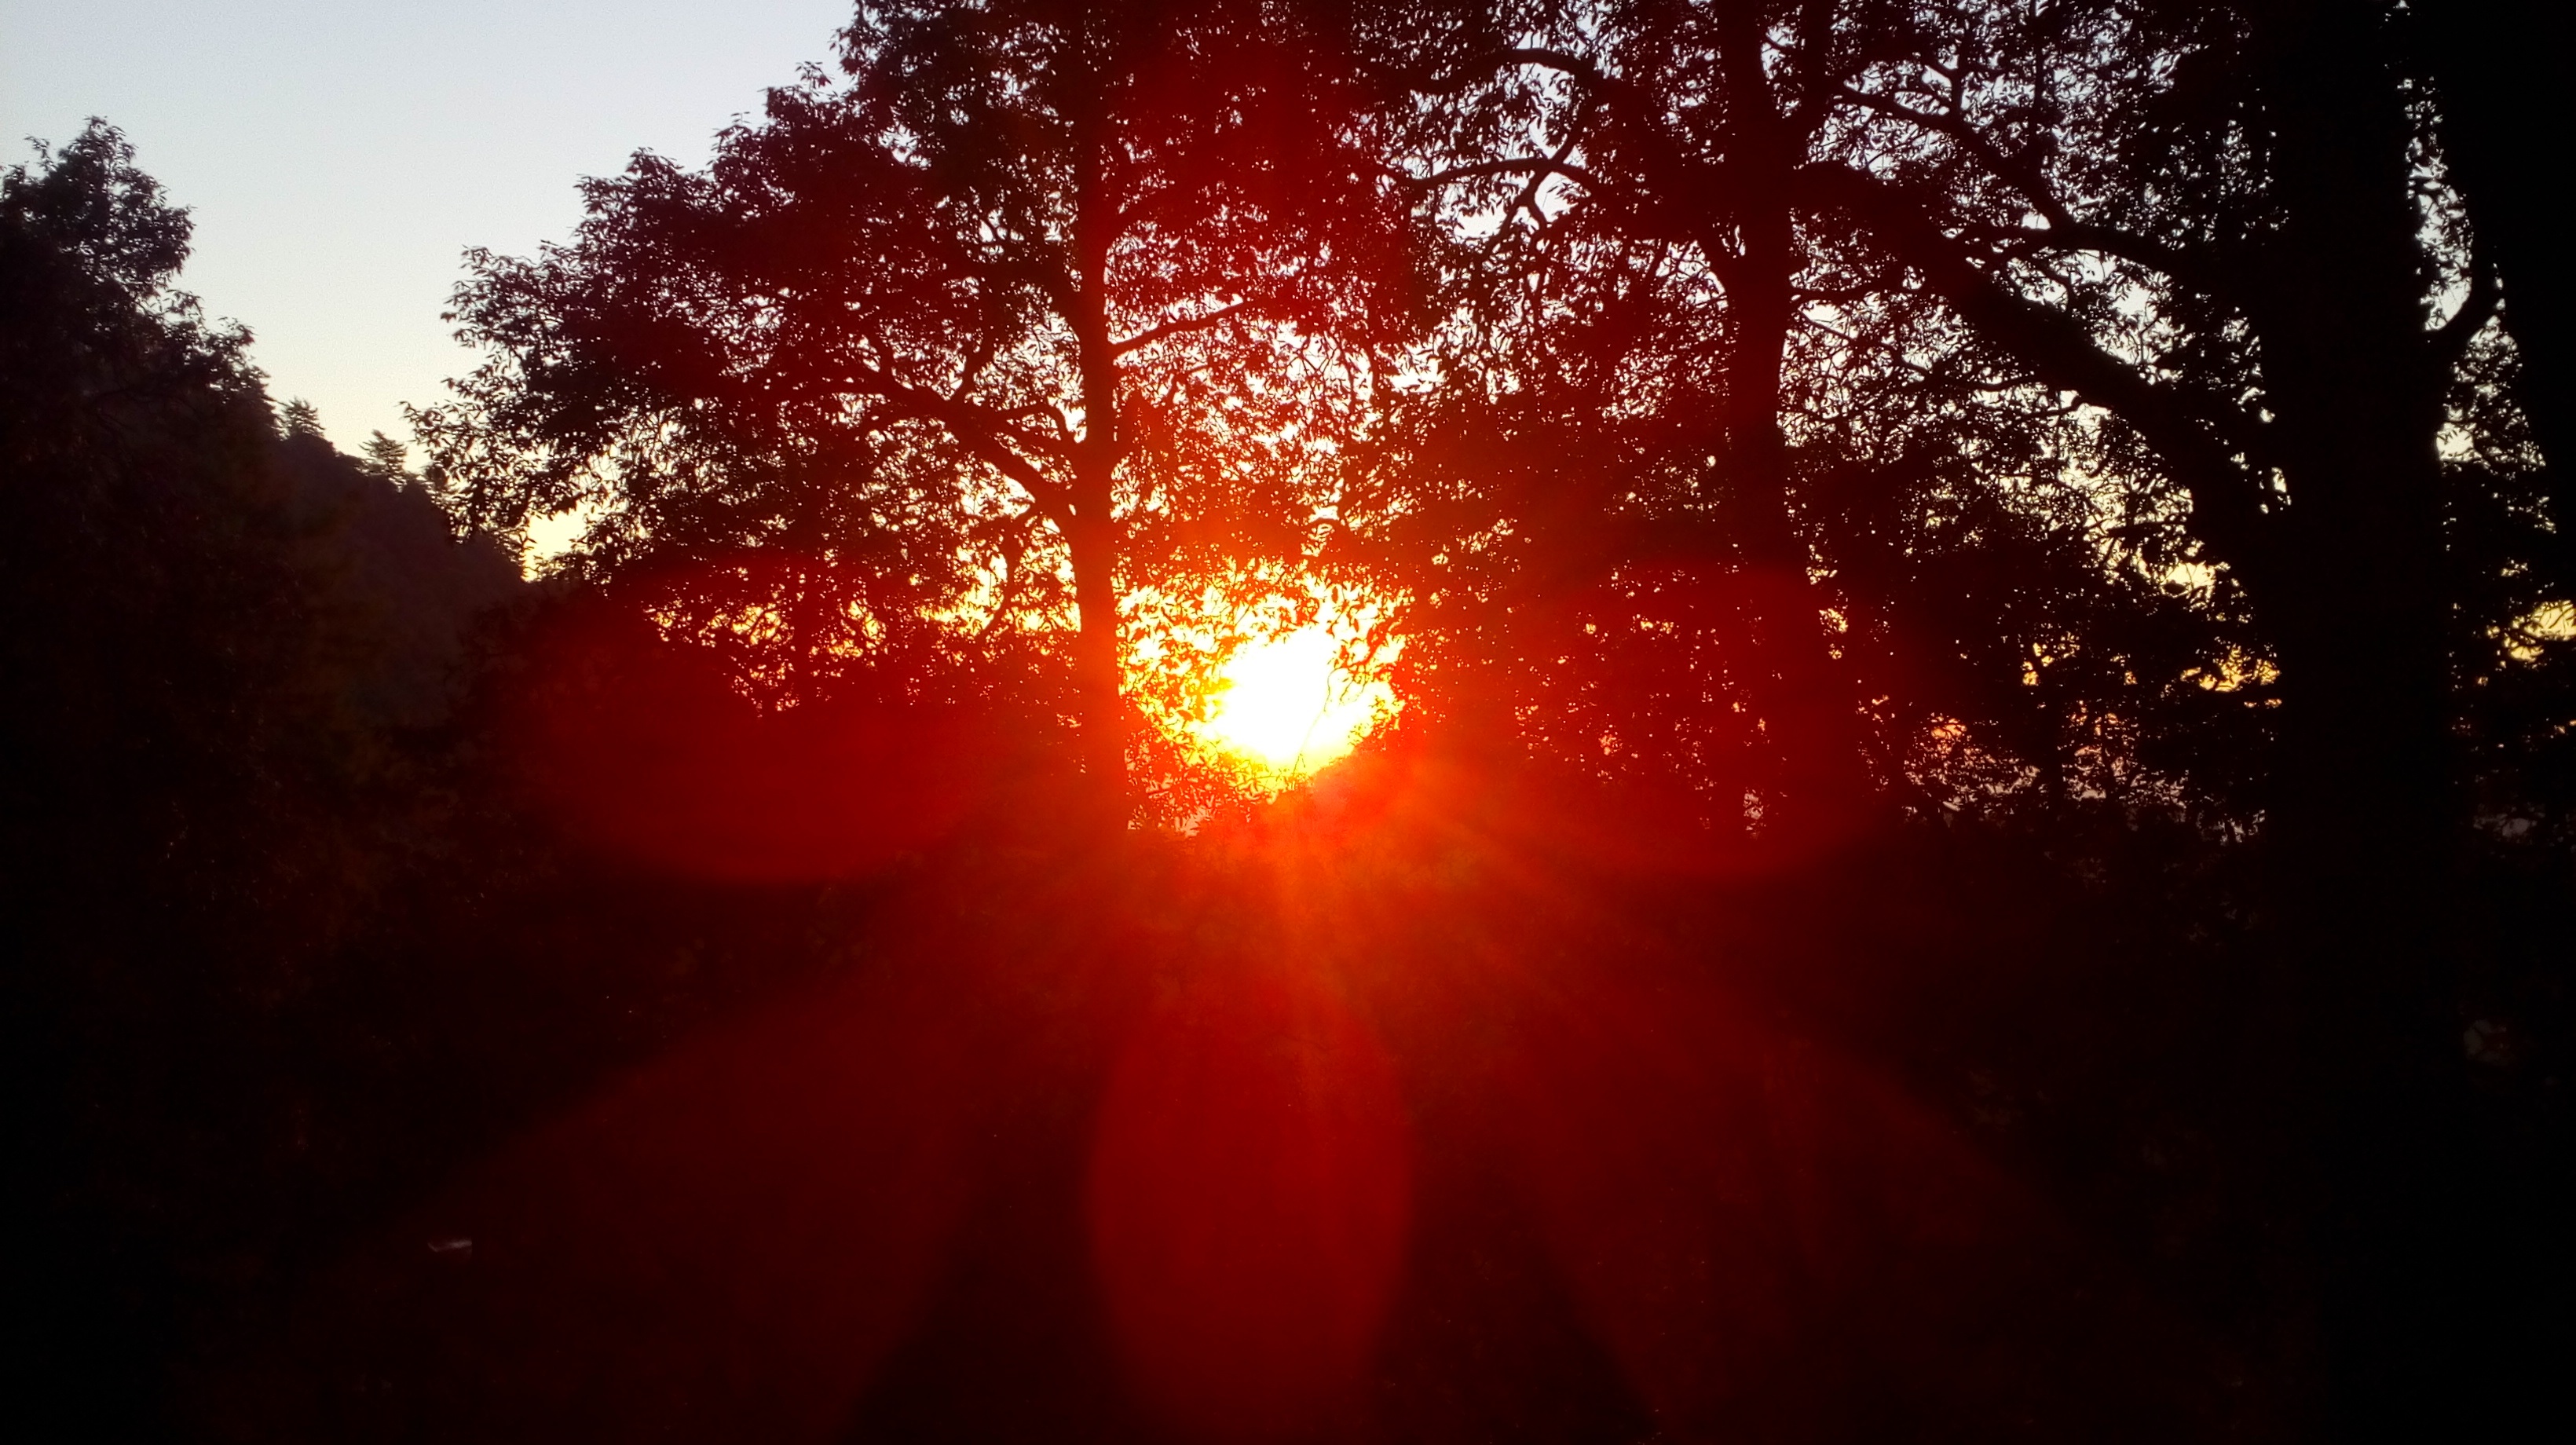
tree, light, sun, sunrise, sunset, sunlight, morning, red, flare